Carmen Conde

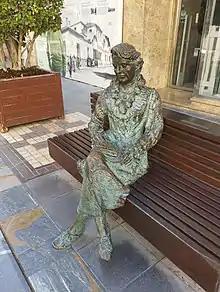
Monument to Carmen Conde

At the age of 7, she moved with her family to Melilla, where she lived until 1920. The memoir from that period were collected in "Empezando la vida". In 1923, she passed the competitive exam for Auxiliary at the Drafting Room of the Sociedad Española de Construcción Naval, where she started to work. She began her contributions to local newspapers one year later. At the age of 19, she started her studies in Education at a teacher training college, the Escuela Normal de Maestras de Murcia.